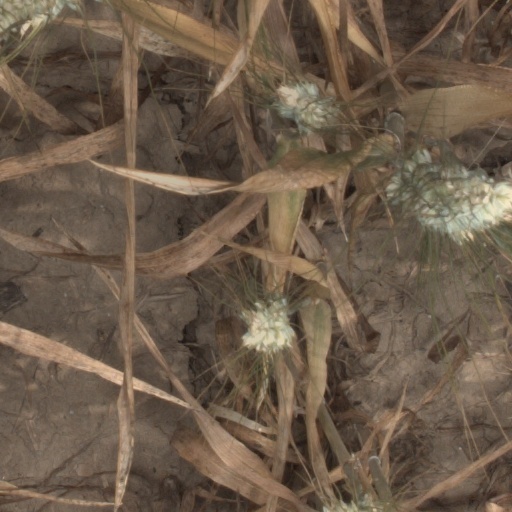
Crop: wheat